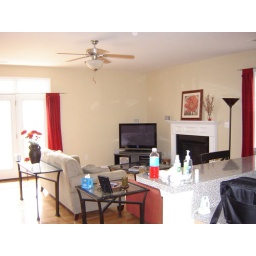
Breakfast bar in kitchen overlooks family room.